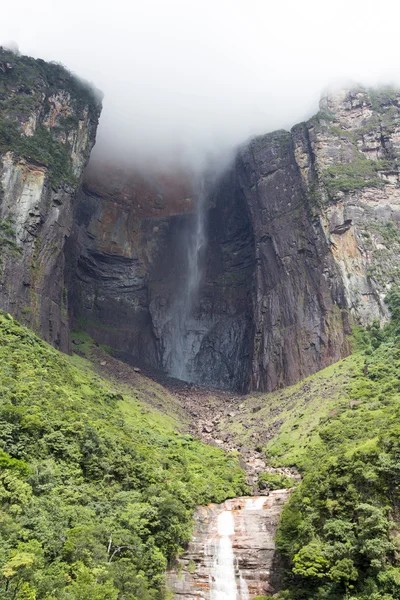
Landmark: Angel Falls